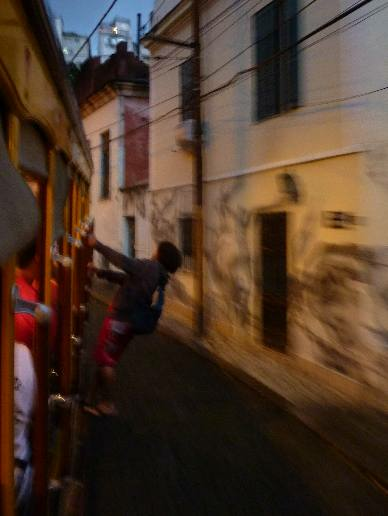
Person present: Yes